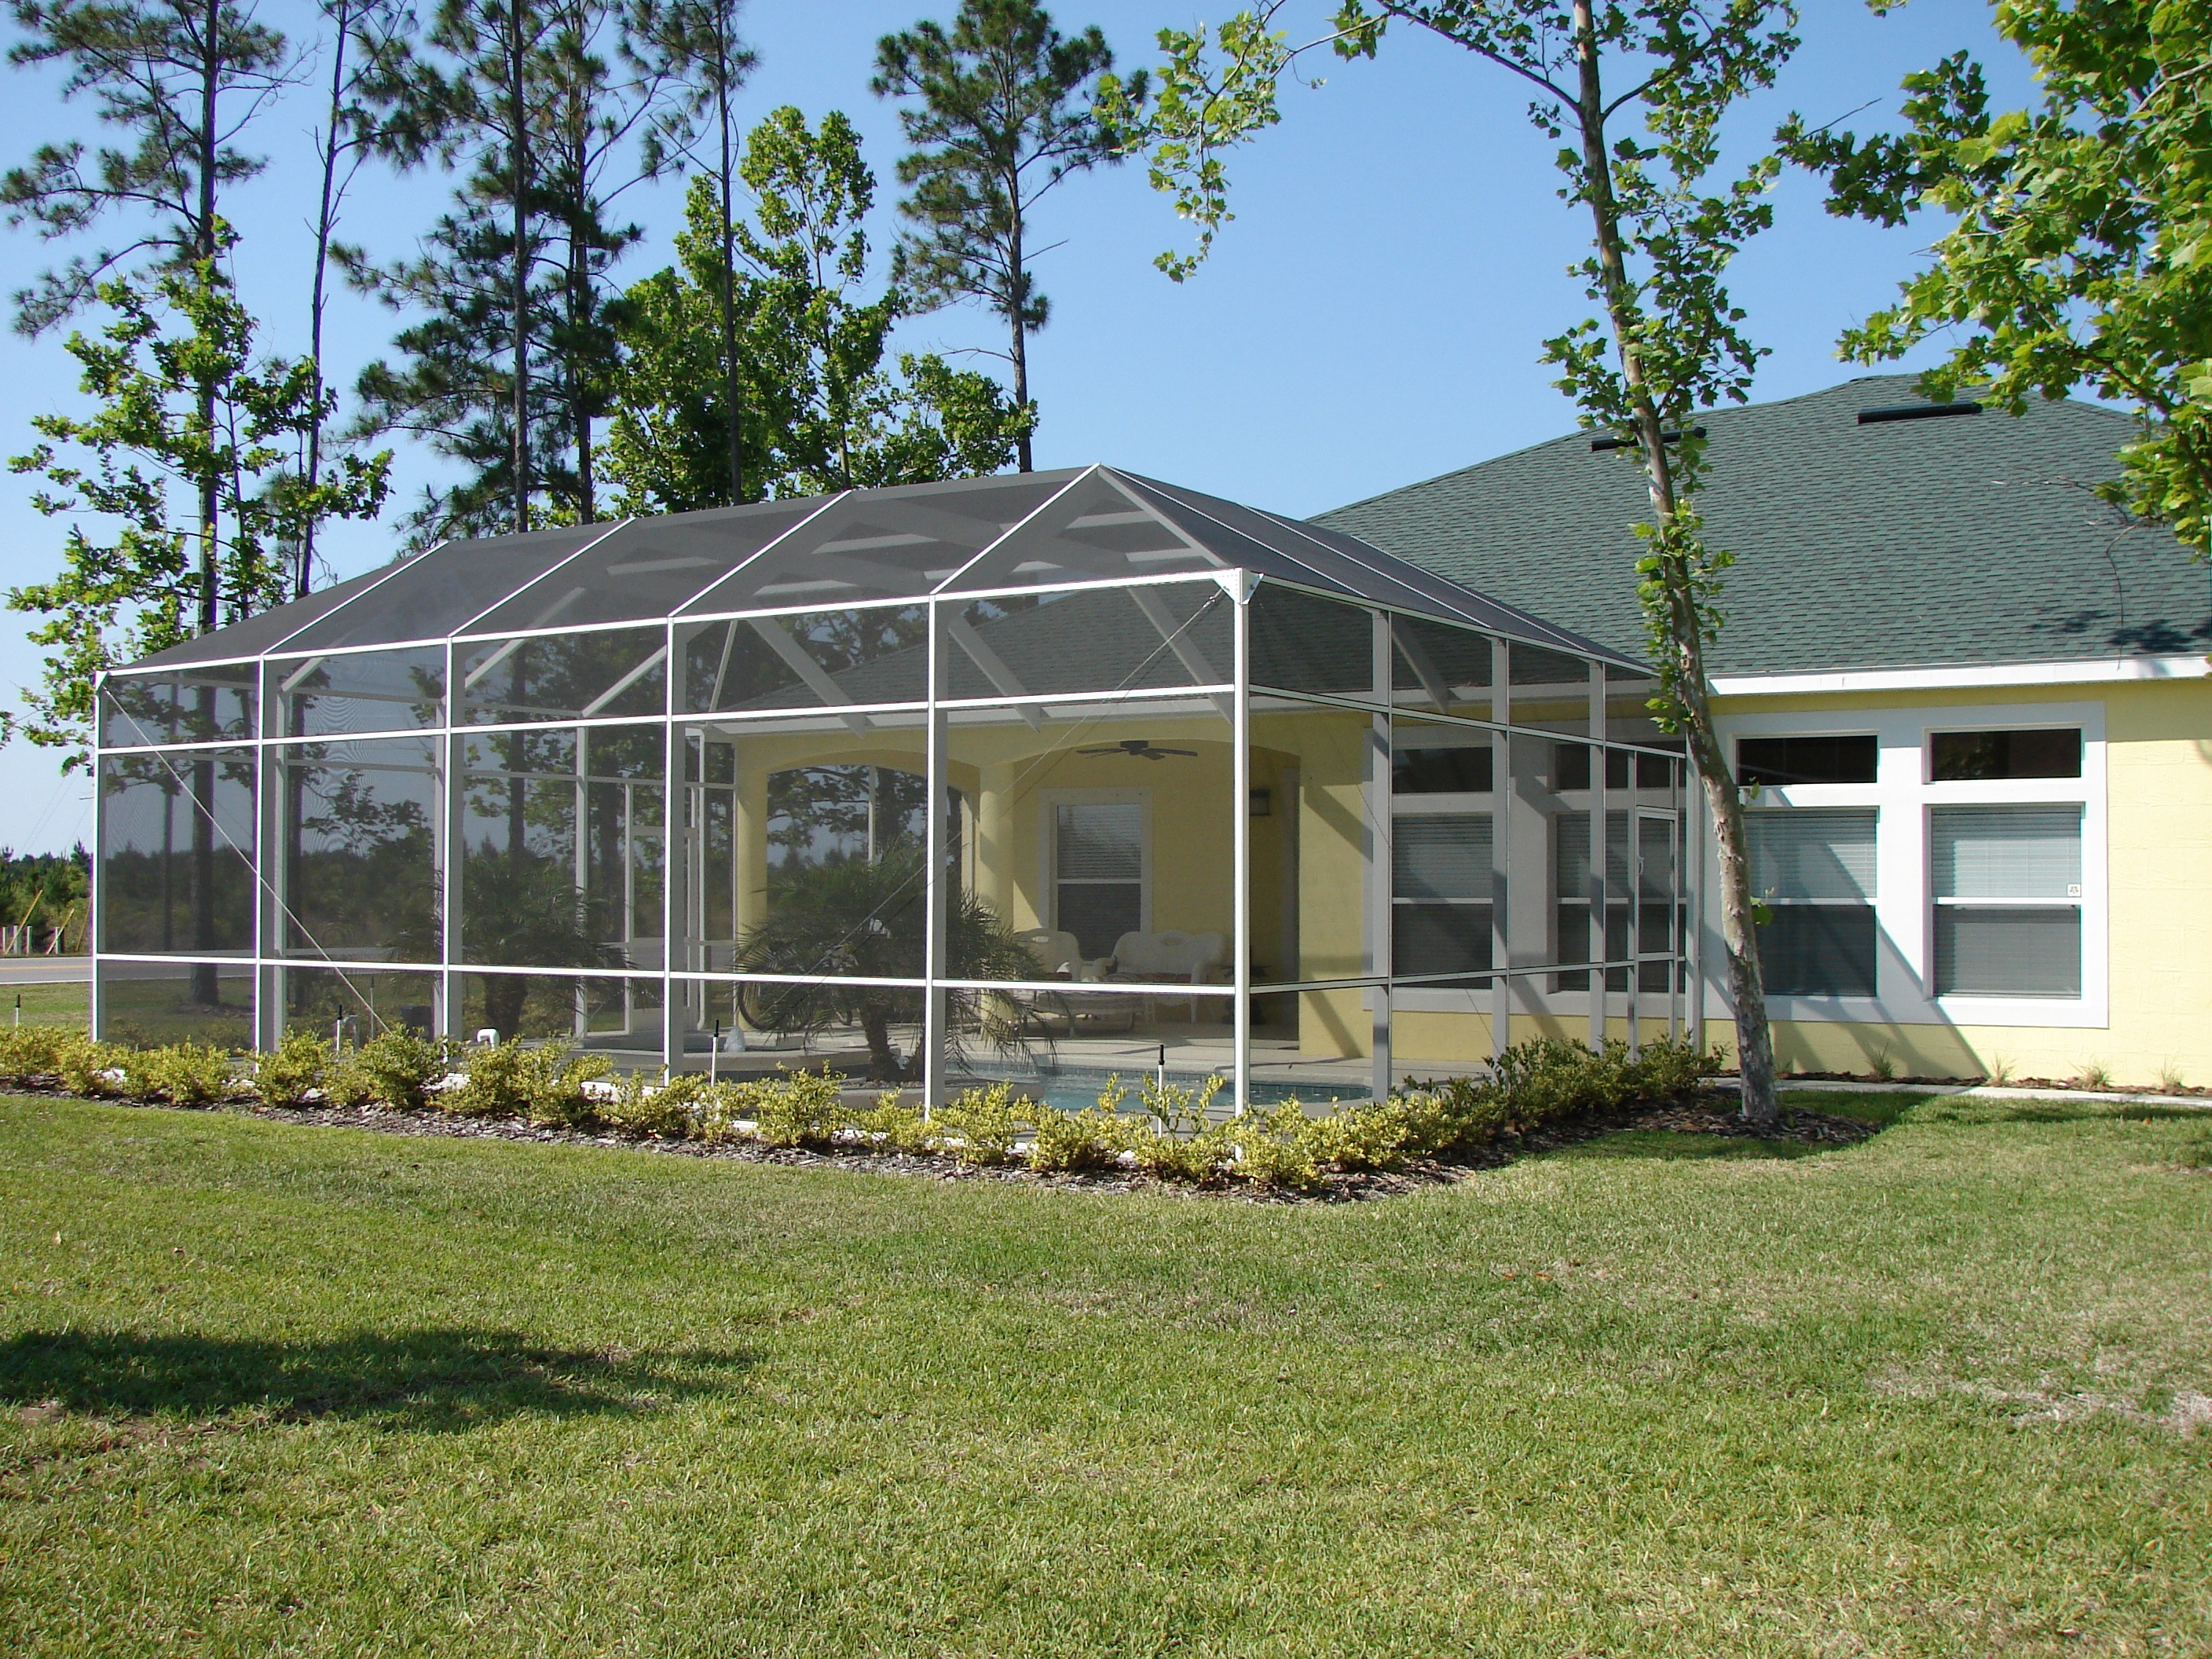
lawn, house, home, shed, porch, patio, property, room, greenhouse, orangery, real estate, winter garden, outdoor structure, sunroom